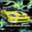
Label: automobile